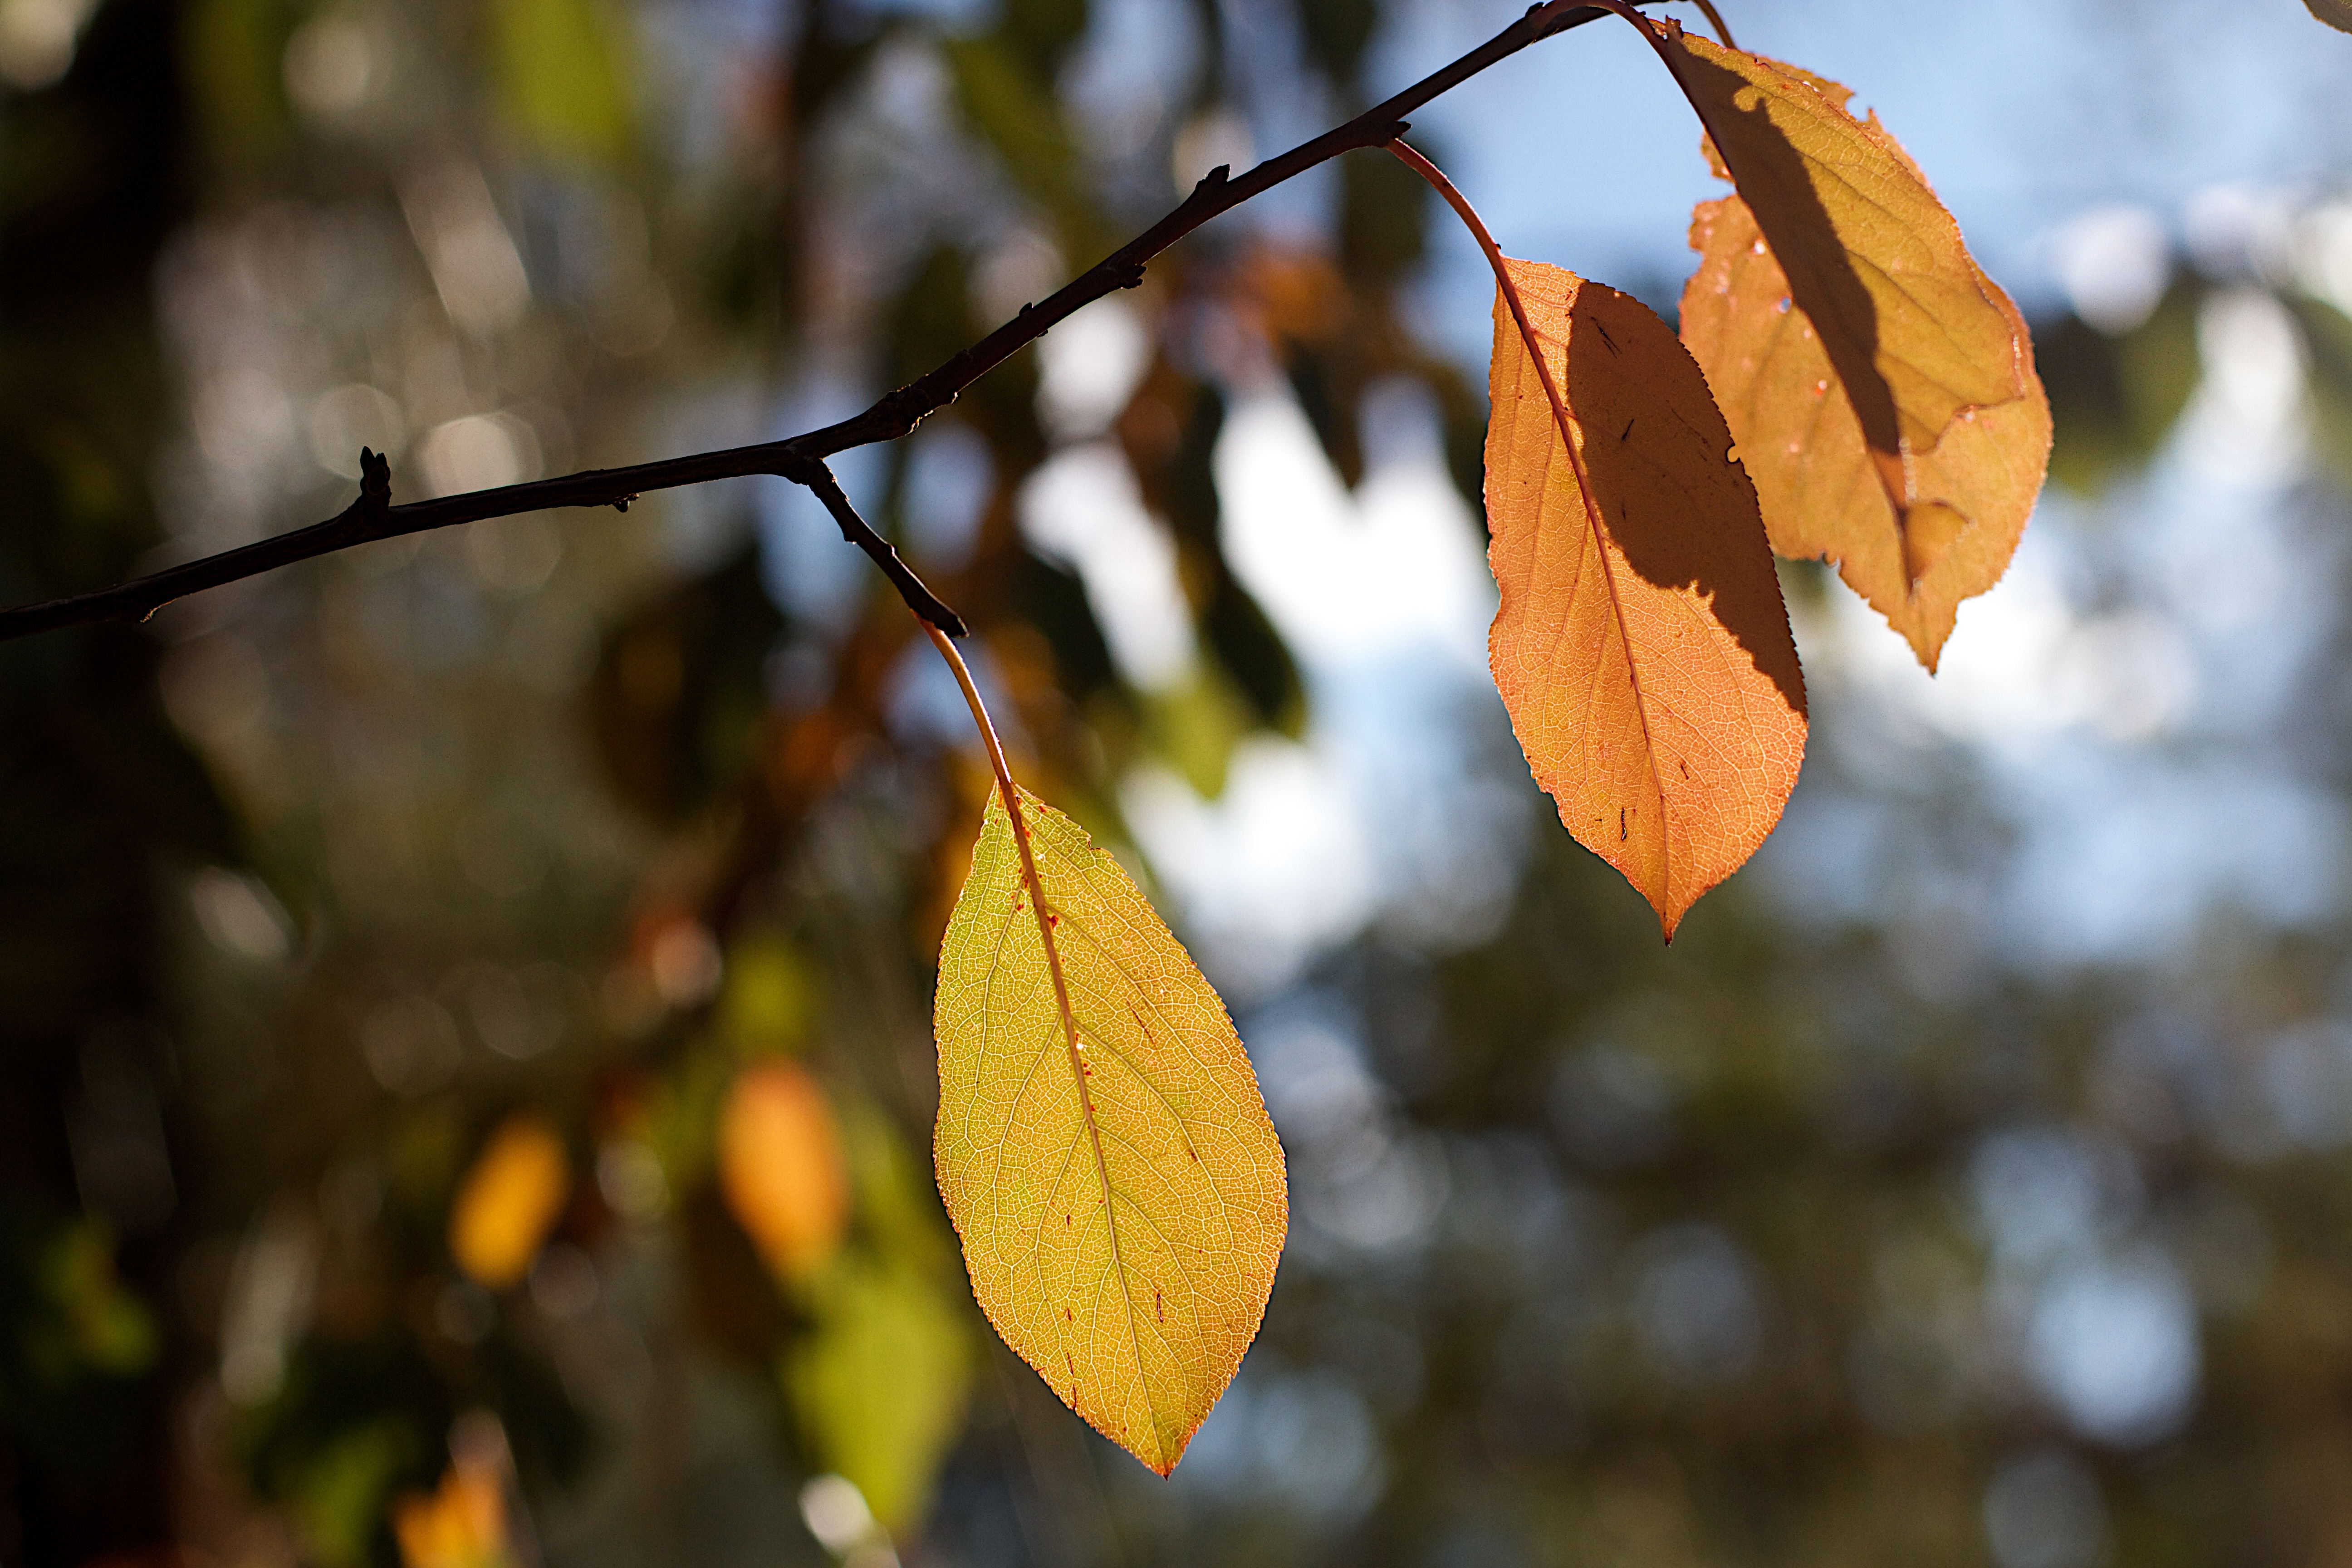
tree, nature, branch, plant, sunlight, leaf, flower, autumn, botany, yellow, flora, season, deciduous, macro photography, plant stem, woody plant